Ligia Amadio

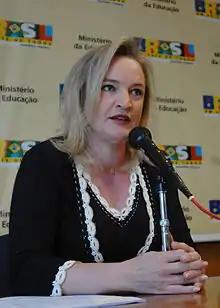
Taken by: Marcello Casal Jr/ABr

Ligia Amadio is a Brazilian conductor, and has been the chief conductor of the Minas Gerais Symphonic Orchestra since March 8, 2023.